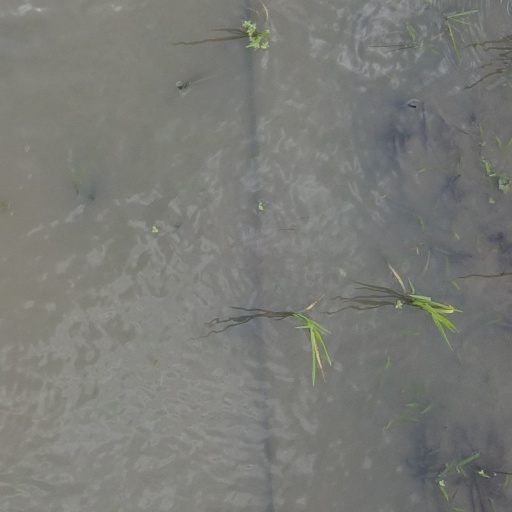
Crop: rice